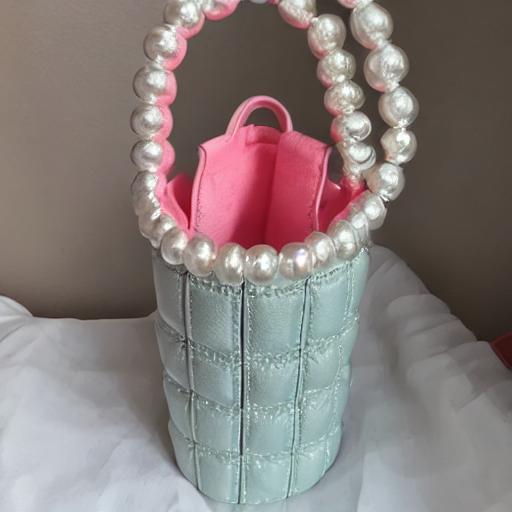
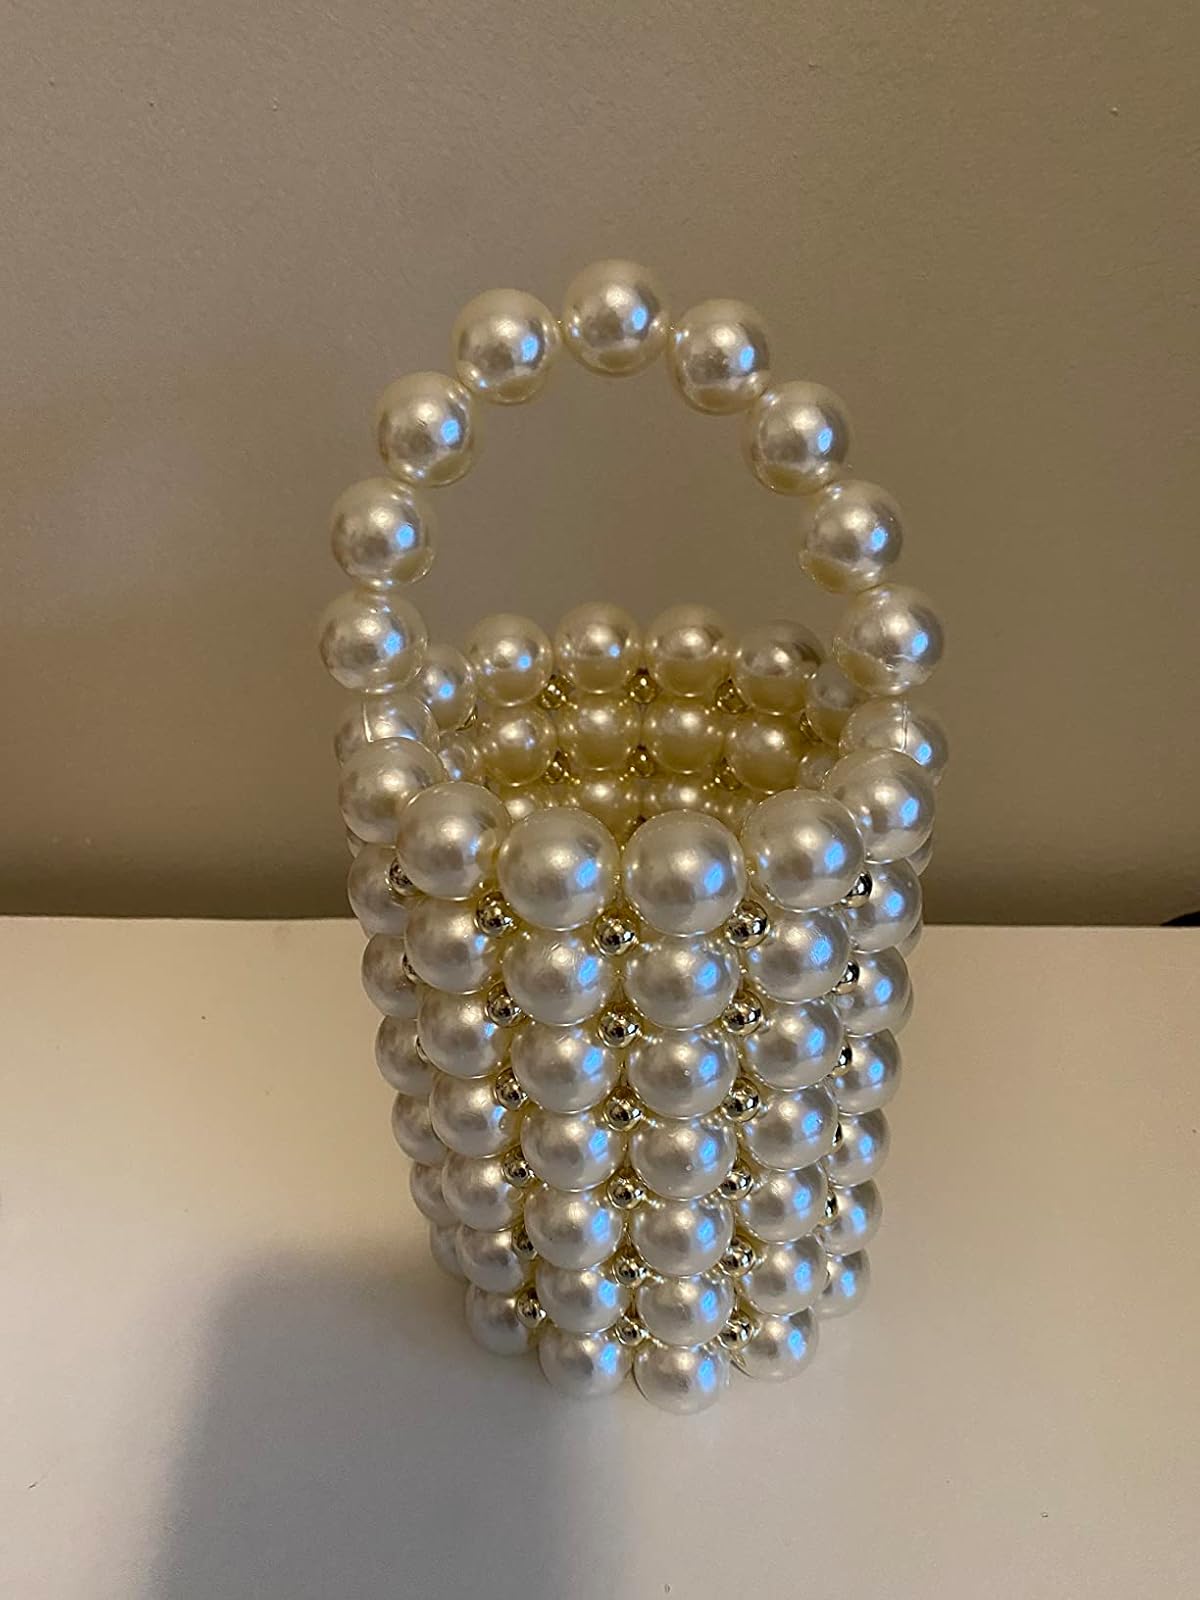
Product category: accessories_handbag
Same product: no